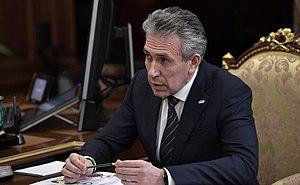
Sergueï Nikolaïevitch Gorkov est un banquier et avocat russe. Il est actuellement président de Vnesheconombank, une grande banque appartenant à l'État russe. Auparavant, entre 2010 et 2016, il était vice-président de Sberbank, la plus grande banque de Russie.